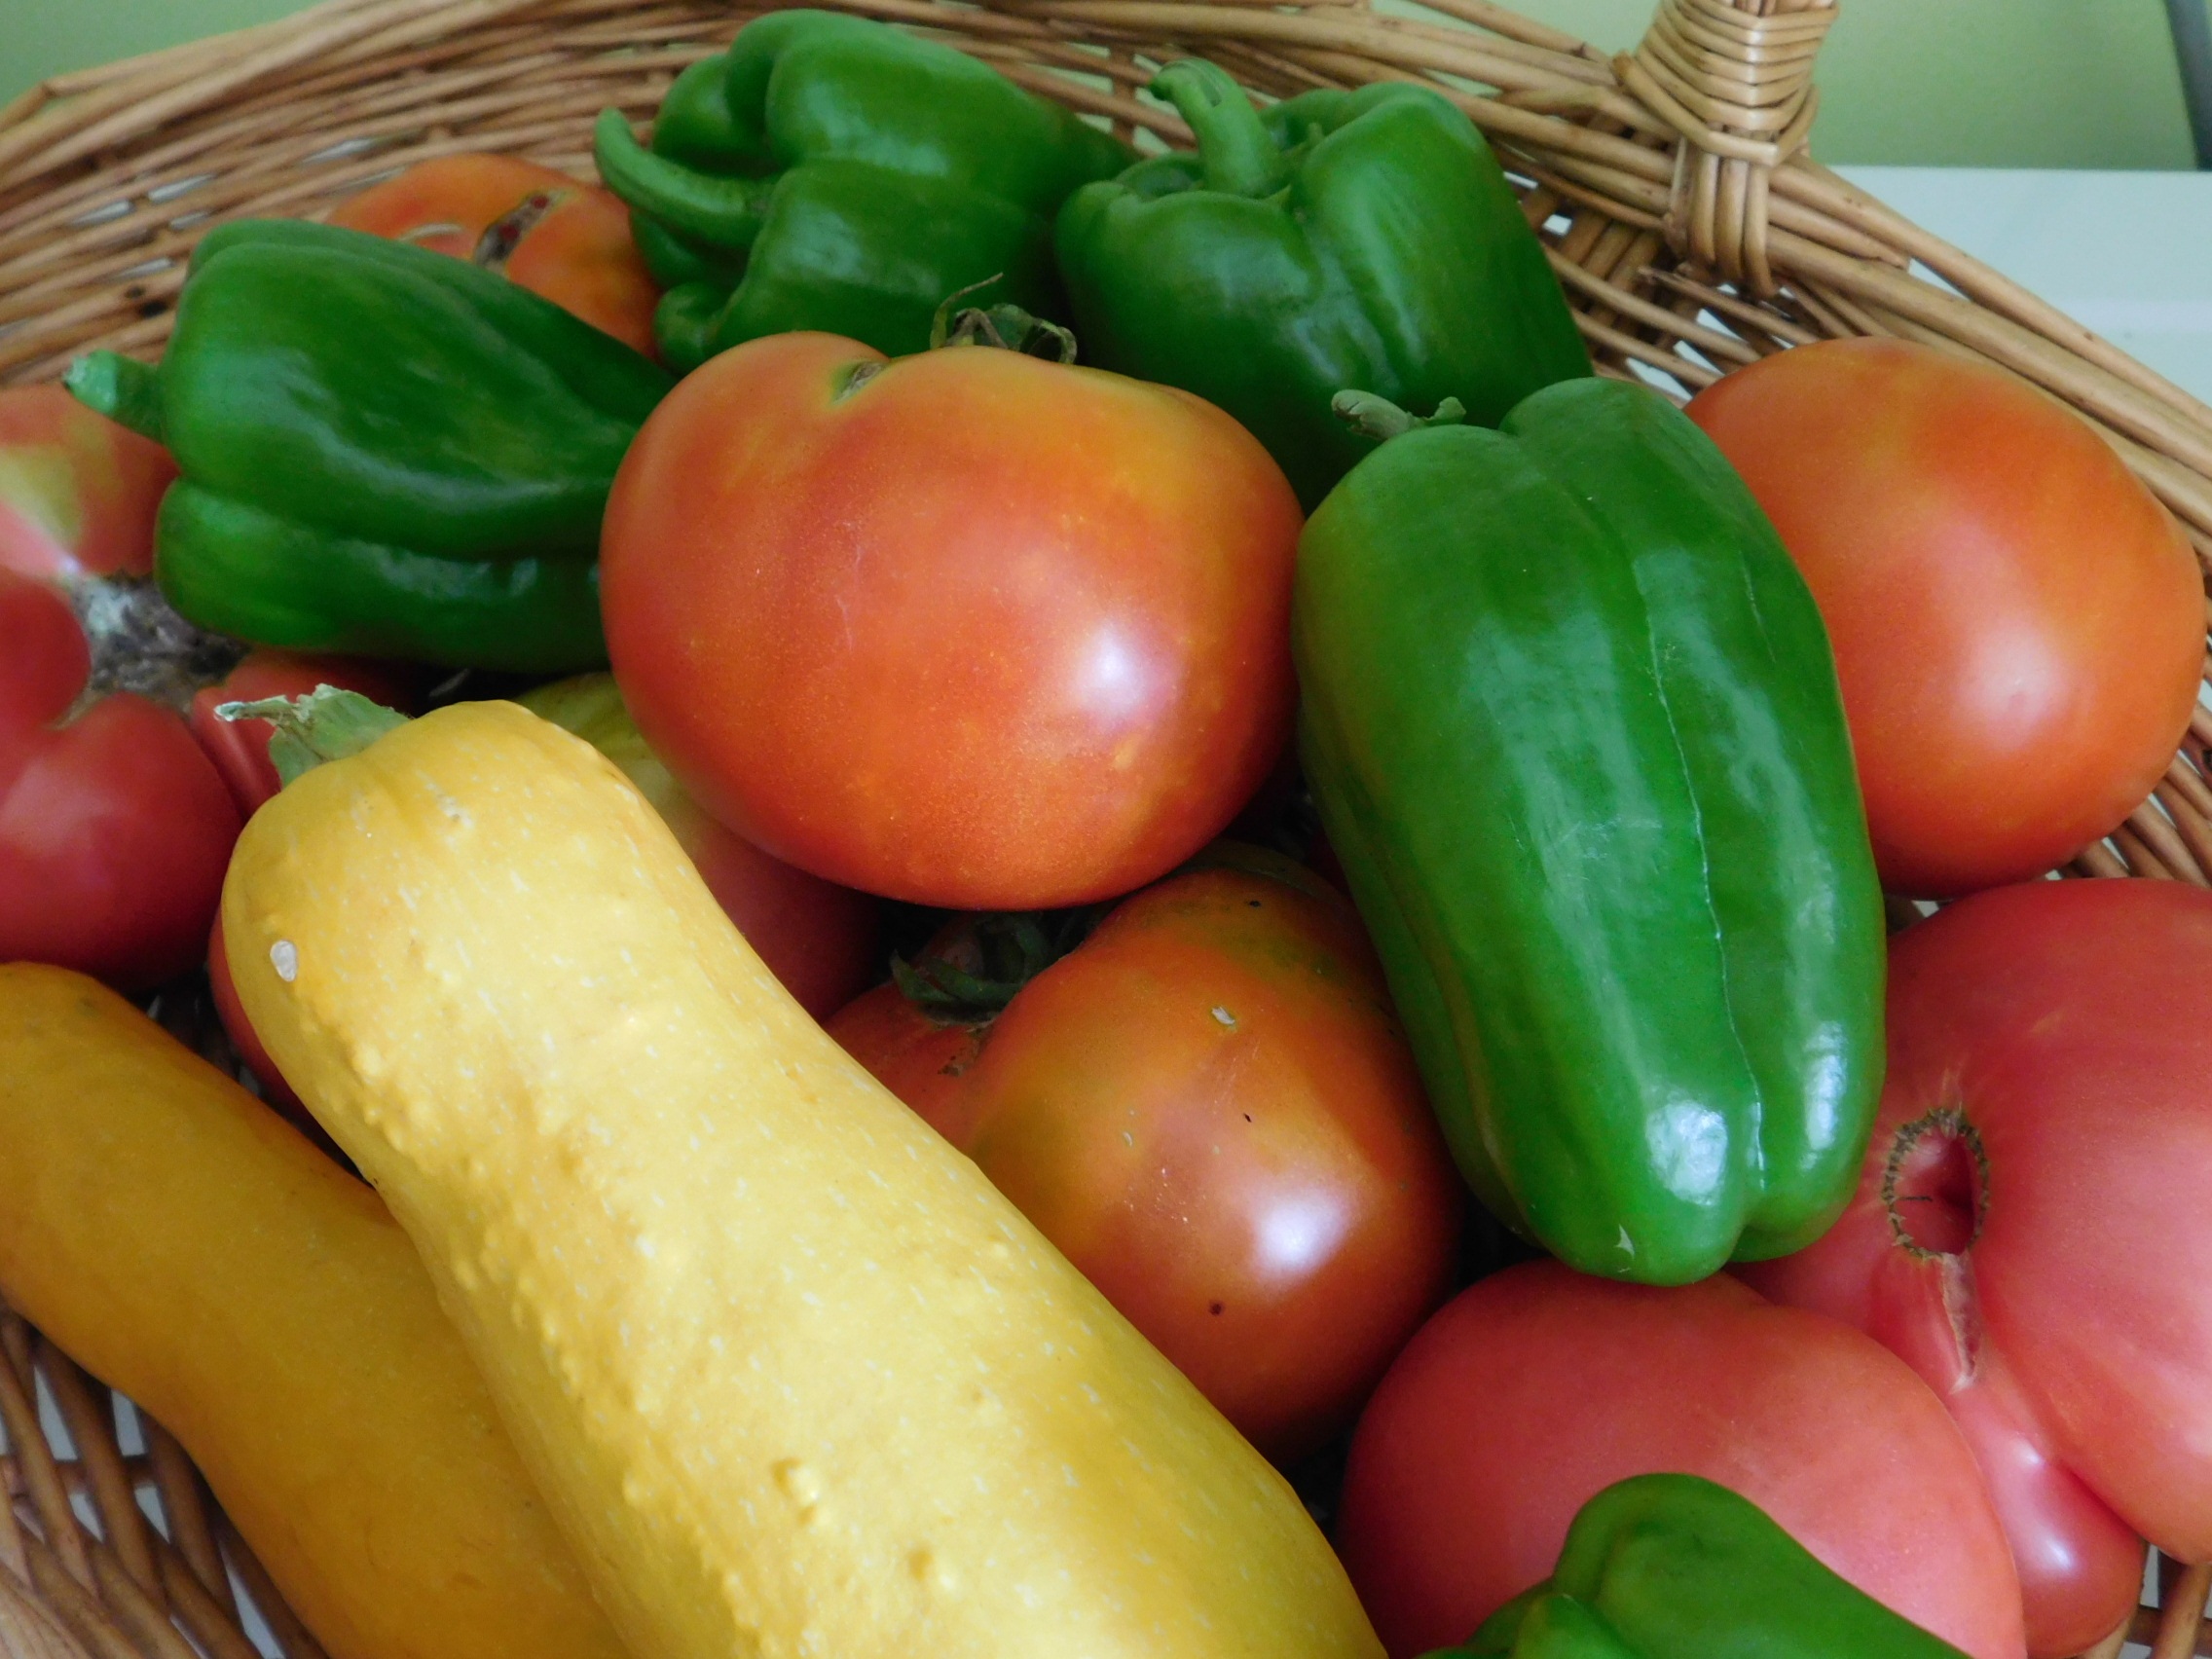
plant, food, produce, vegetable, fresh, garden, healthy, tomato, vegetables, bell pepper, flowering plant, green peppers, yellow squash, land plant, peperoncini, bell peppers and chili peppers, pimiento, italian sweet pepper